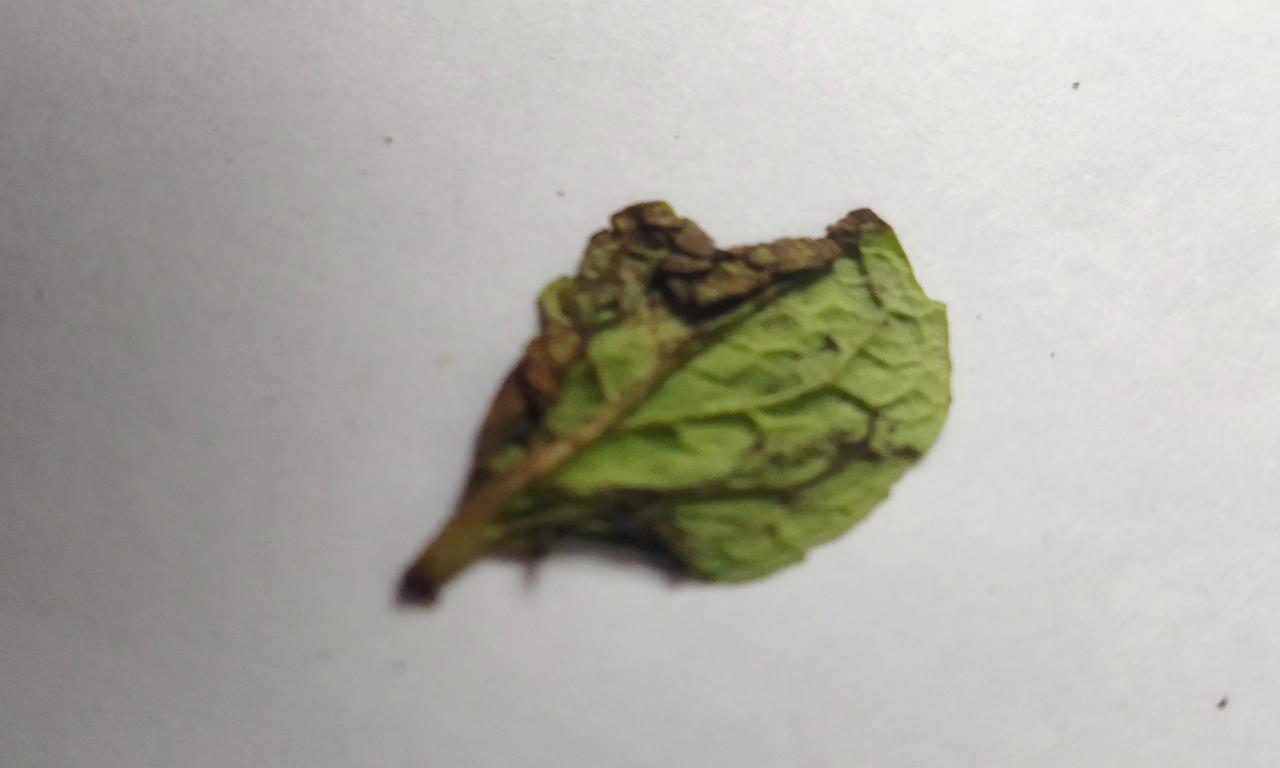
Label: Spoiled